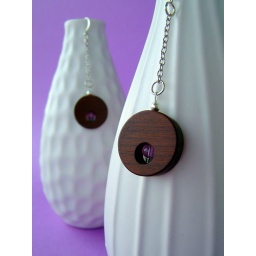
3/4&amp;quot; wood circles adorned by a pink glass bead hanging on a chain. :)